Italian Cyrenaica

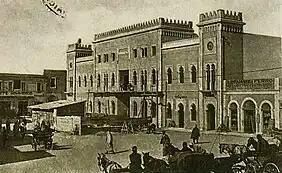
The Italian Benghazi Municipio (City Hall) in the 1920s

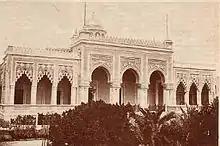
The "Palazzo Littorio", later called the "Parliament of Cyrenaica", built in 1927

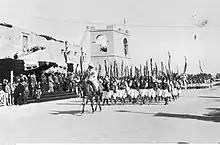
Parade of Libyan colonial troops in front of King Victor Emanuel III and Governor Rodolfo Graziani during the King's visit in Cyrenaica in February 1932

In the 1920s, Cyrenaica was the scene of fighting between Italian colonial forces and Libyan rebels who were fighting for independence from colonial rule. In 1931, the rebel independence leader Omar Mukhtar was captured and executed.